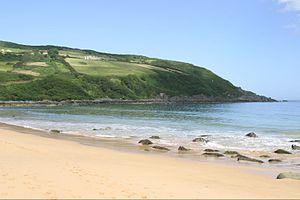
"Kinnagoe Bay est une plage isolée dans Inishowen, Comté de Donegal, en Irlande. Elle est connue pour être l'emplacement de l'épave du navire de l'Invincible Armada, la Trinidad Valencera qui a sombré le 16 septembre 1588, en mémoire duquel une plaque commémorative est apposée. La plage est accessible par une trame de chemins à partir du haut de la colline. Il y a un petit parking sur la plage qui est très occupé pendant l'été. Les coordonnées de navigation par satellite pour le parking sont N 55° 15.517"", W 07° 00.770"".
L'Armada espagnole en Irlande fait référence au débarquement sur la côte irlandaise, en septembre 1588, d'une grande partie de la flotte des 130 bateaux, connu sous le nom d'Invincible armada, envoyée par Philippe II pour envahir l'Angleterre élisabéthaine. Jusqu'à 24 navires de l'Armada font naufrage sur la côte rocheuse couvrant 500 km, à partir d'Antrim, jusqu'au nord du Kerry dans le sud. Beaucoup de survivants des multiples épaves sont mis à mort, et beaucoup rejoignent l'Écosse par la mer. On estime que 5 000 membres de la flotte périssent en Irlande.